Mike McCormack (politician)

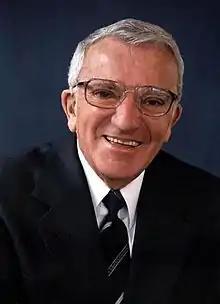
Mike McCormack

McCormack entered the United States Congress in 1971 as the only Member with a degree in science, emerging as an expert on energy matters, a prominent issue during the years of his congressional service. He was a member of the House Science and Technology Committee, and Chairman of the Subcommittee on Energy Research and Production. He was an author of laws that authorized efforts which included matters such as solar energy, electric cars and fusion power, and his expertise on overall energy issues was acknowledged by Members of Congress of both political parties.